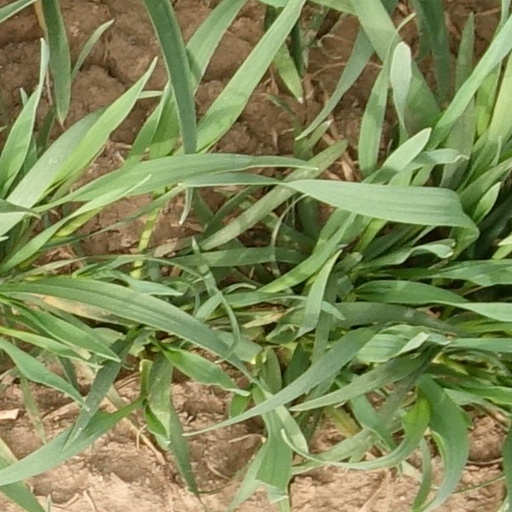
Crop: wheat